The Invader (novel)

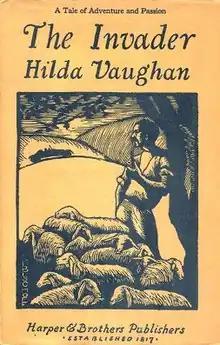
First edition (US)

The Invader: A Tale of Adventure and Passion is a novel by the Welsh author Hilda Vaughan. It was published in 1928 by Heinemann in the UK and by Harper & Brothers in the US.